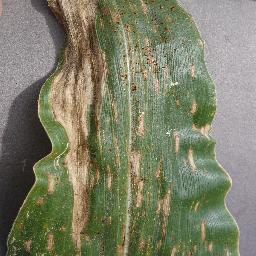
Label: Corn_(Maize)___Gray_Leaf_Spot_(Cercospora)